H2Overdrive

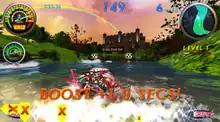
Screenshot of the game

Players race using powerboats with various levels of difficulty against other boats, as well as seven other players on nearby cabinets. During the races, players can run into crates that give them power-ups that can range from speed boosts to MegaHull and HullCrusher abilities, which can be used to destroy opposing boats. On the cabinet, a throttle is used to move the boat, instead of pedals. On the throttle, a red button is used to boost the boat. Unlike in "Hydro Thunder", boats can now perform stunts, as well as various acrobatic maneuvers.